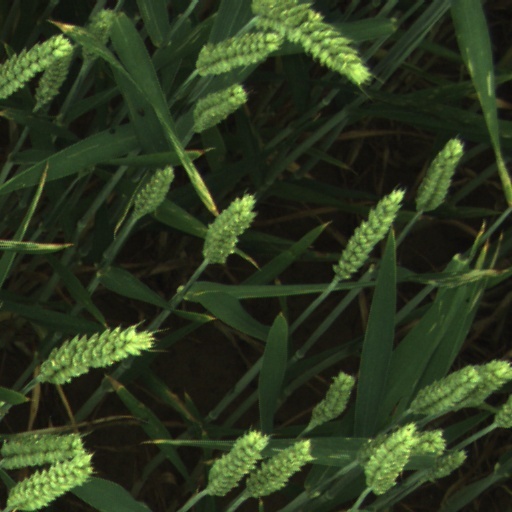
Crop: wheat